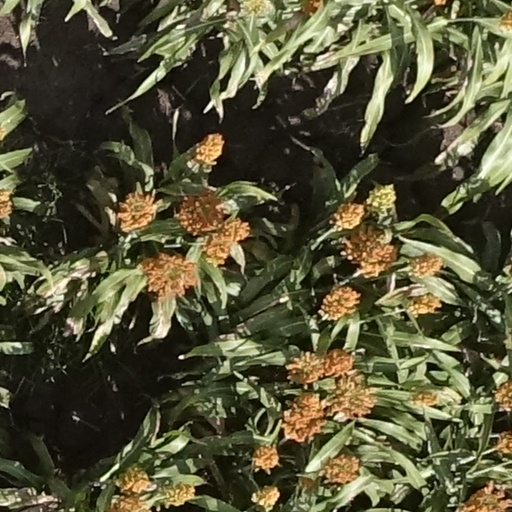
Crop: sorghum